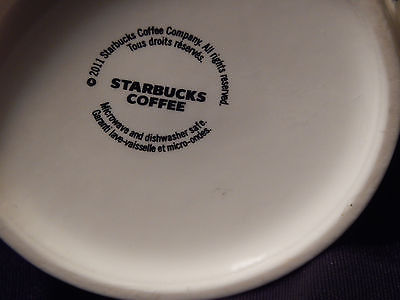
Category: mug